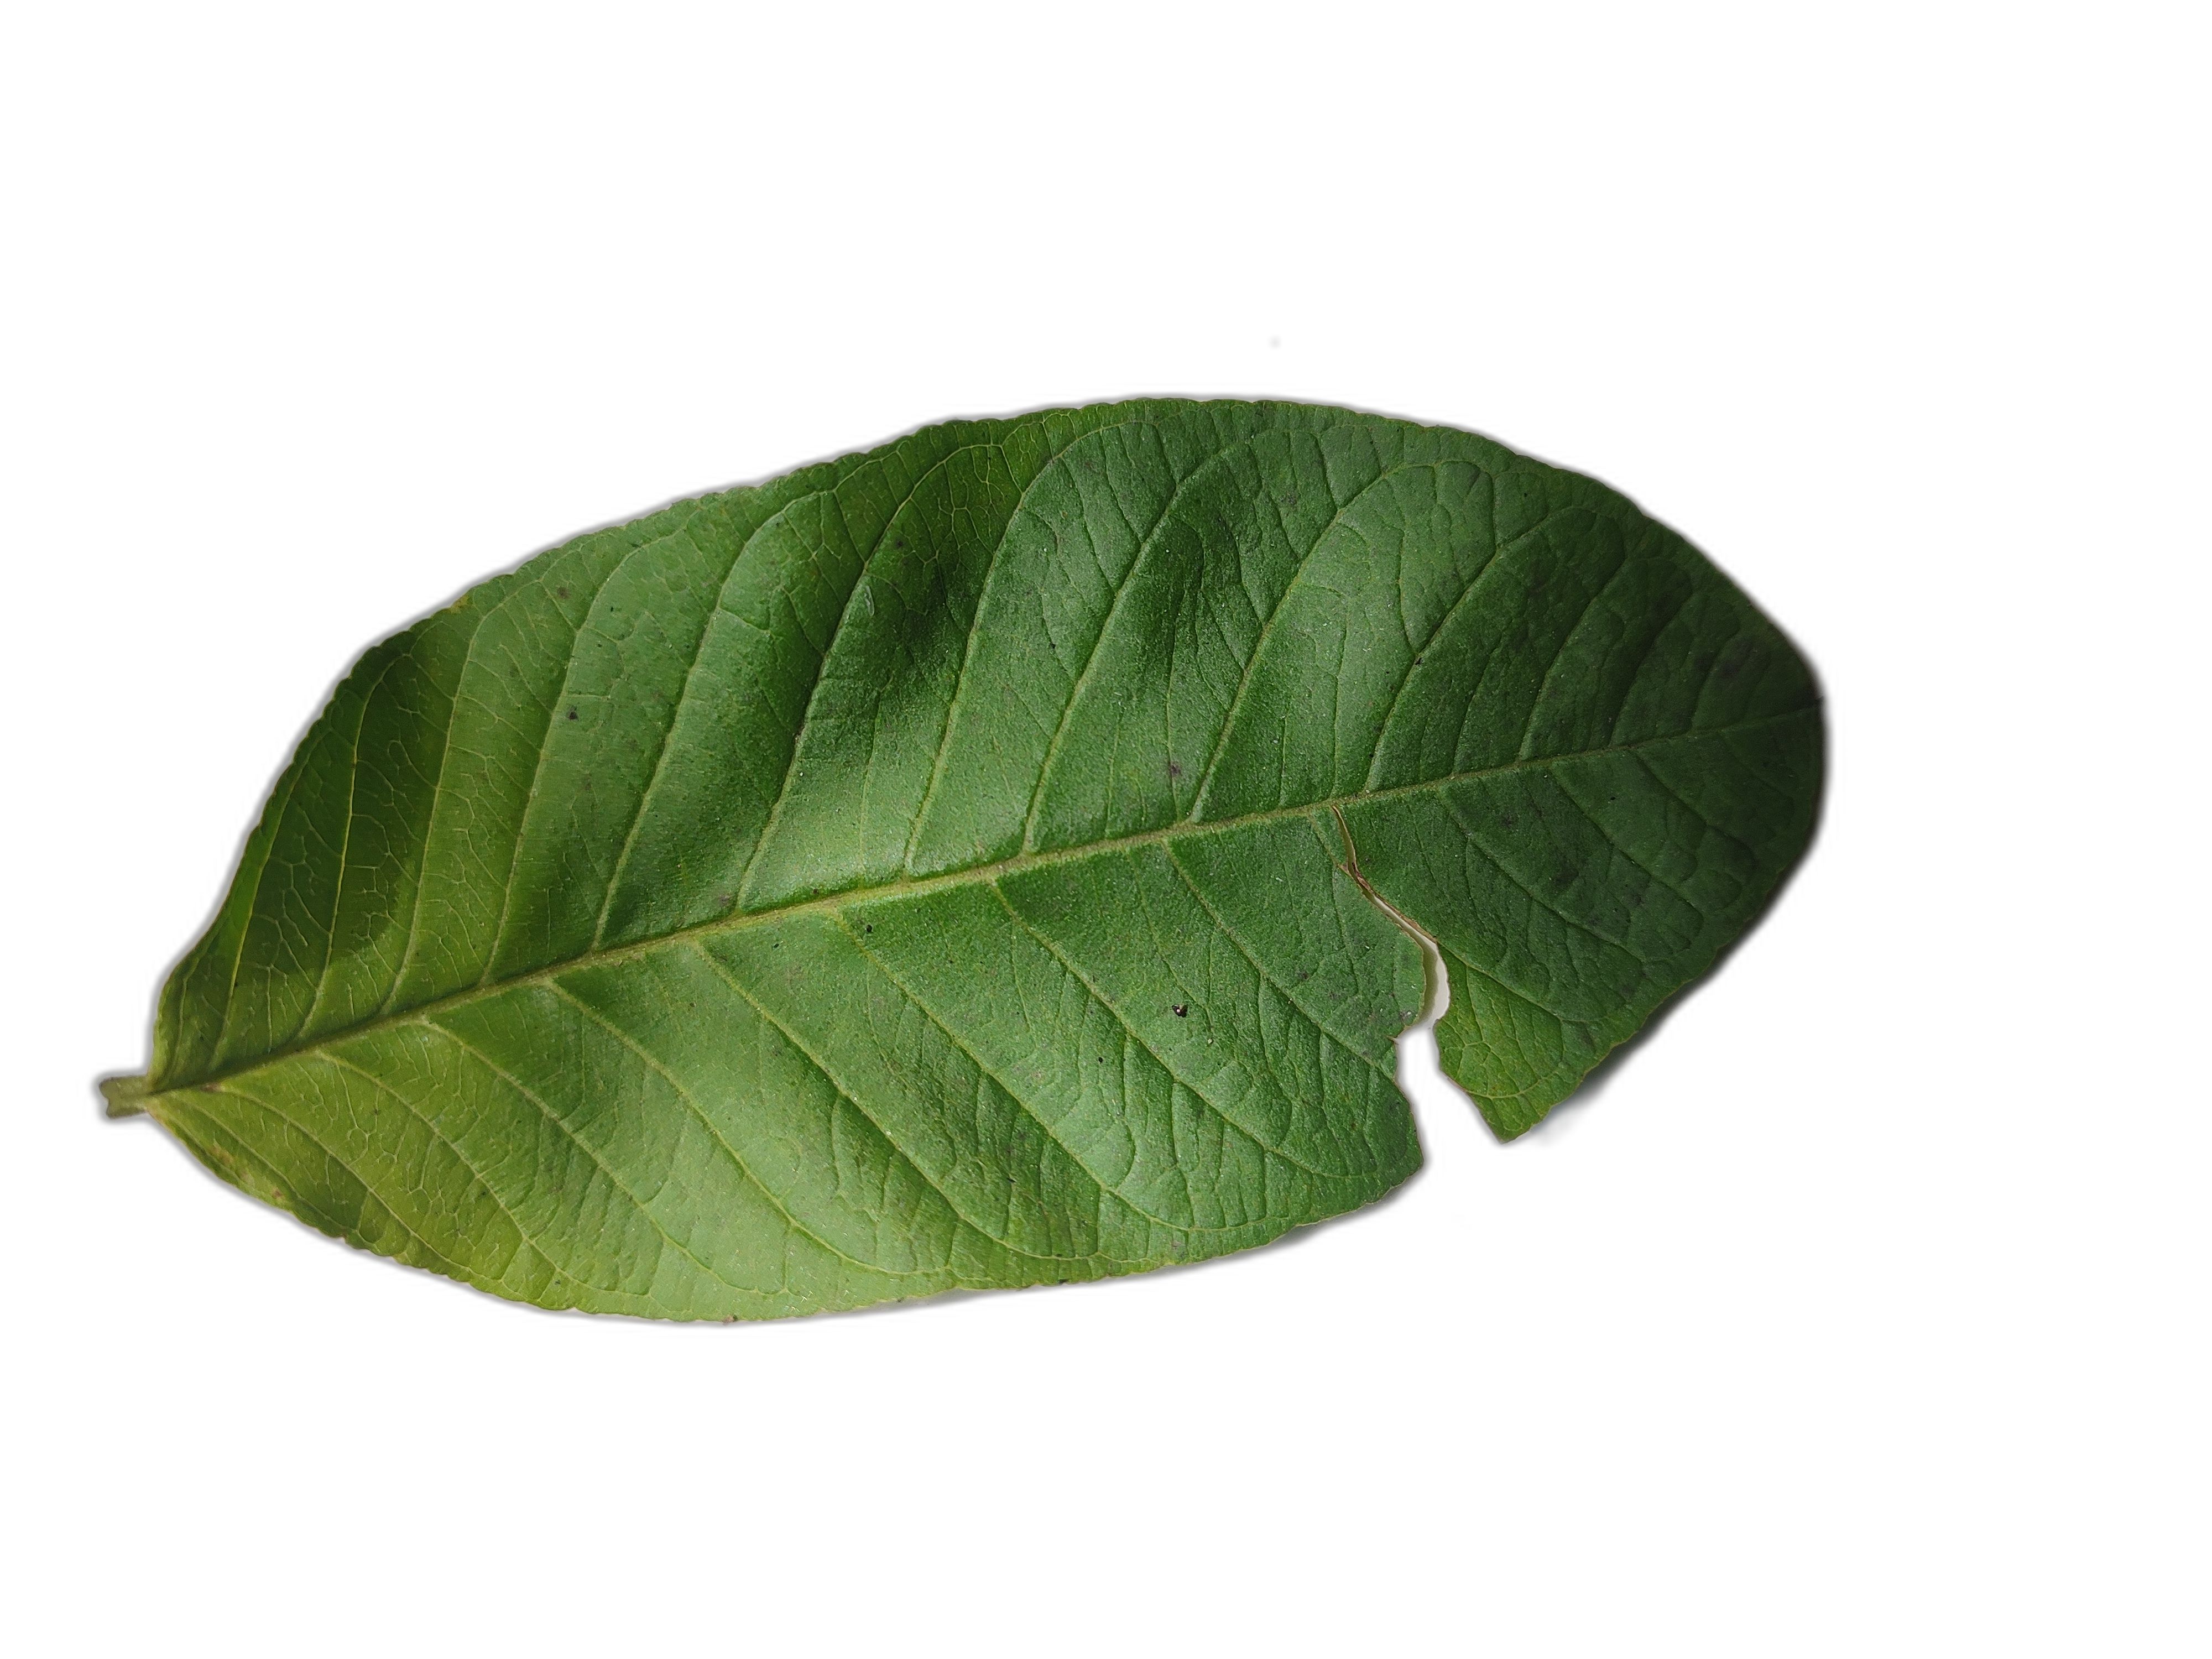
Plant part: leaf
Disease: Healthy